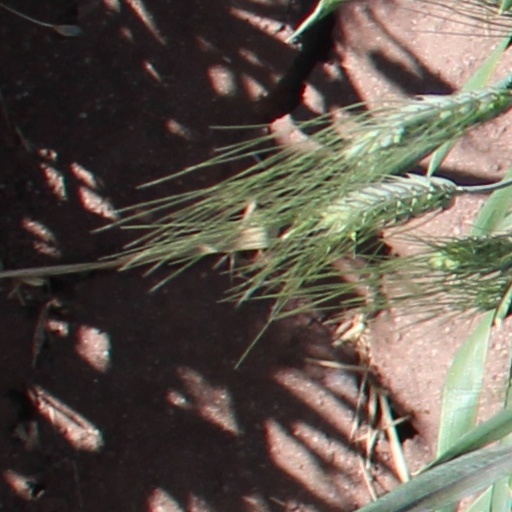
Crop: wheat